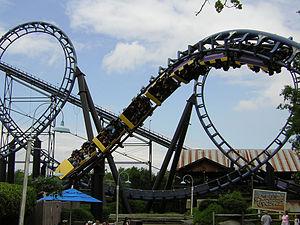
Carowinds est un parc d'attractions situé à Charlotte entre la Caroline du Nord et la Caroline du Sud. Le parc est ouvert depuis le 31 mars 1973 sous l’impulsion de Earl Patterson, inspiré après un séjour à Disneyland en 1956. Le parc appartient aujourd’hui au groupe Cedar Fair Entertainment.
Carolina Cyclone sont des montagnes russes assises du parc Carowinds, situé à Charlotte entre la Caroline du Nord et la Caroline du Sud, aux États-Unis. Elles sont construites par Arrow Dynamics et ouvrent en mars 1980. À cette époque, elles sont le plus grand circuit de montagnes russes du parc. Sa capacité est de 1 600 passagers par heure.
Les montagnes russes assises sont une catégorie de montagnes russes où les rails se trouvent sous le véhicule et où les passagers sont assis dans des wagons. Elles peuvent comporter ou non des inversions et être aussi bien en bois, en métal, ou même hybrides.
Le tire-bouchon est le nom d'une inversion simple que l'on trouve sur les montagnes russes en métal.